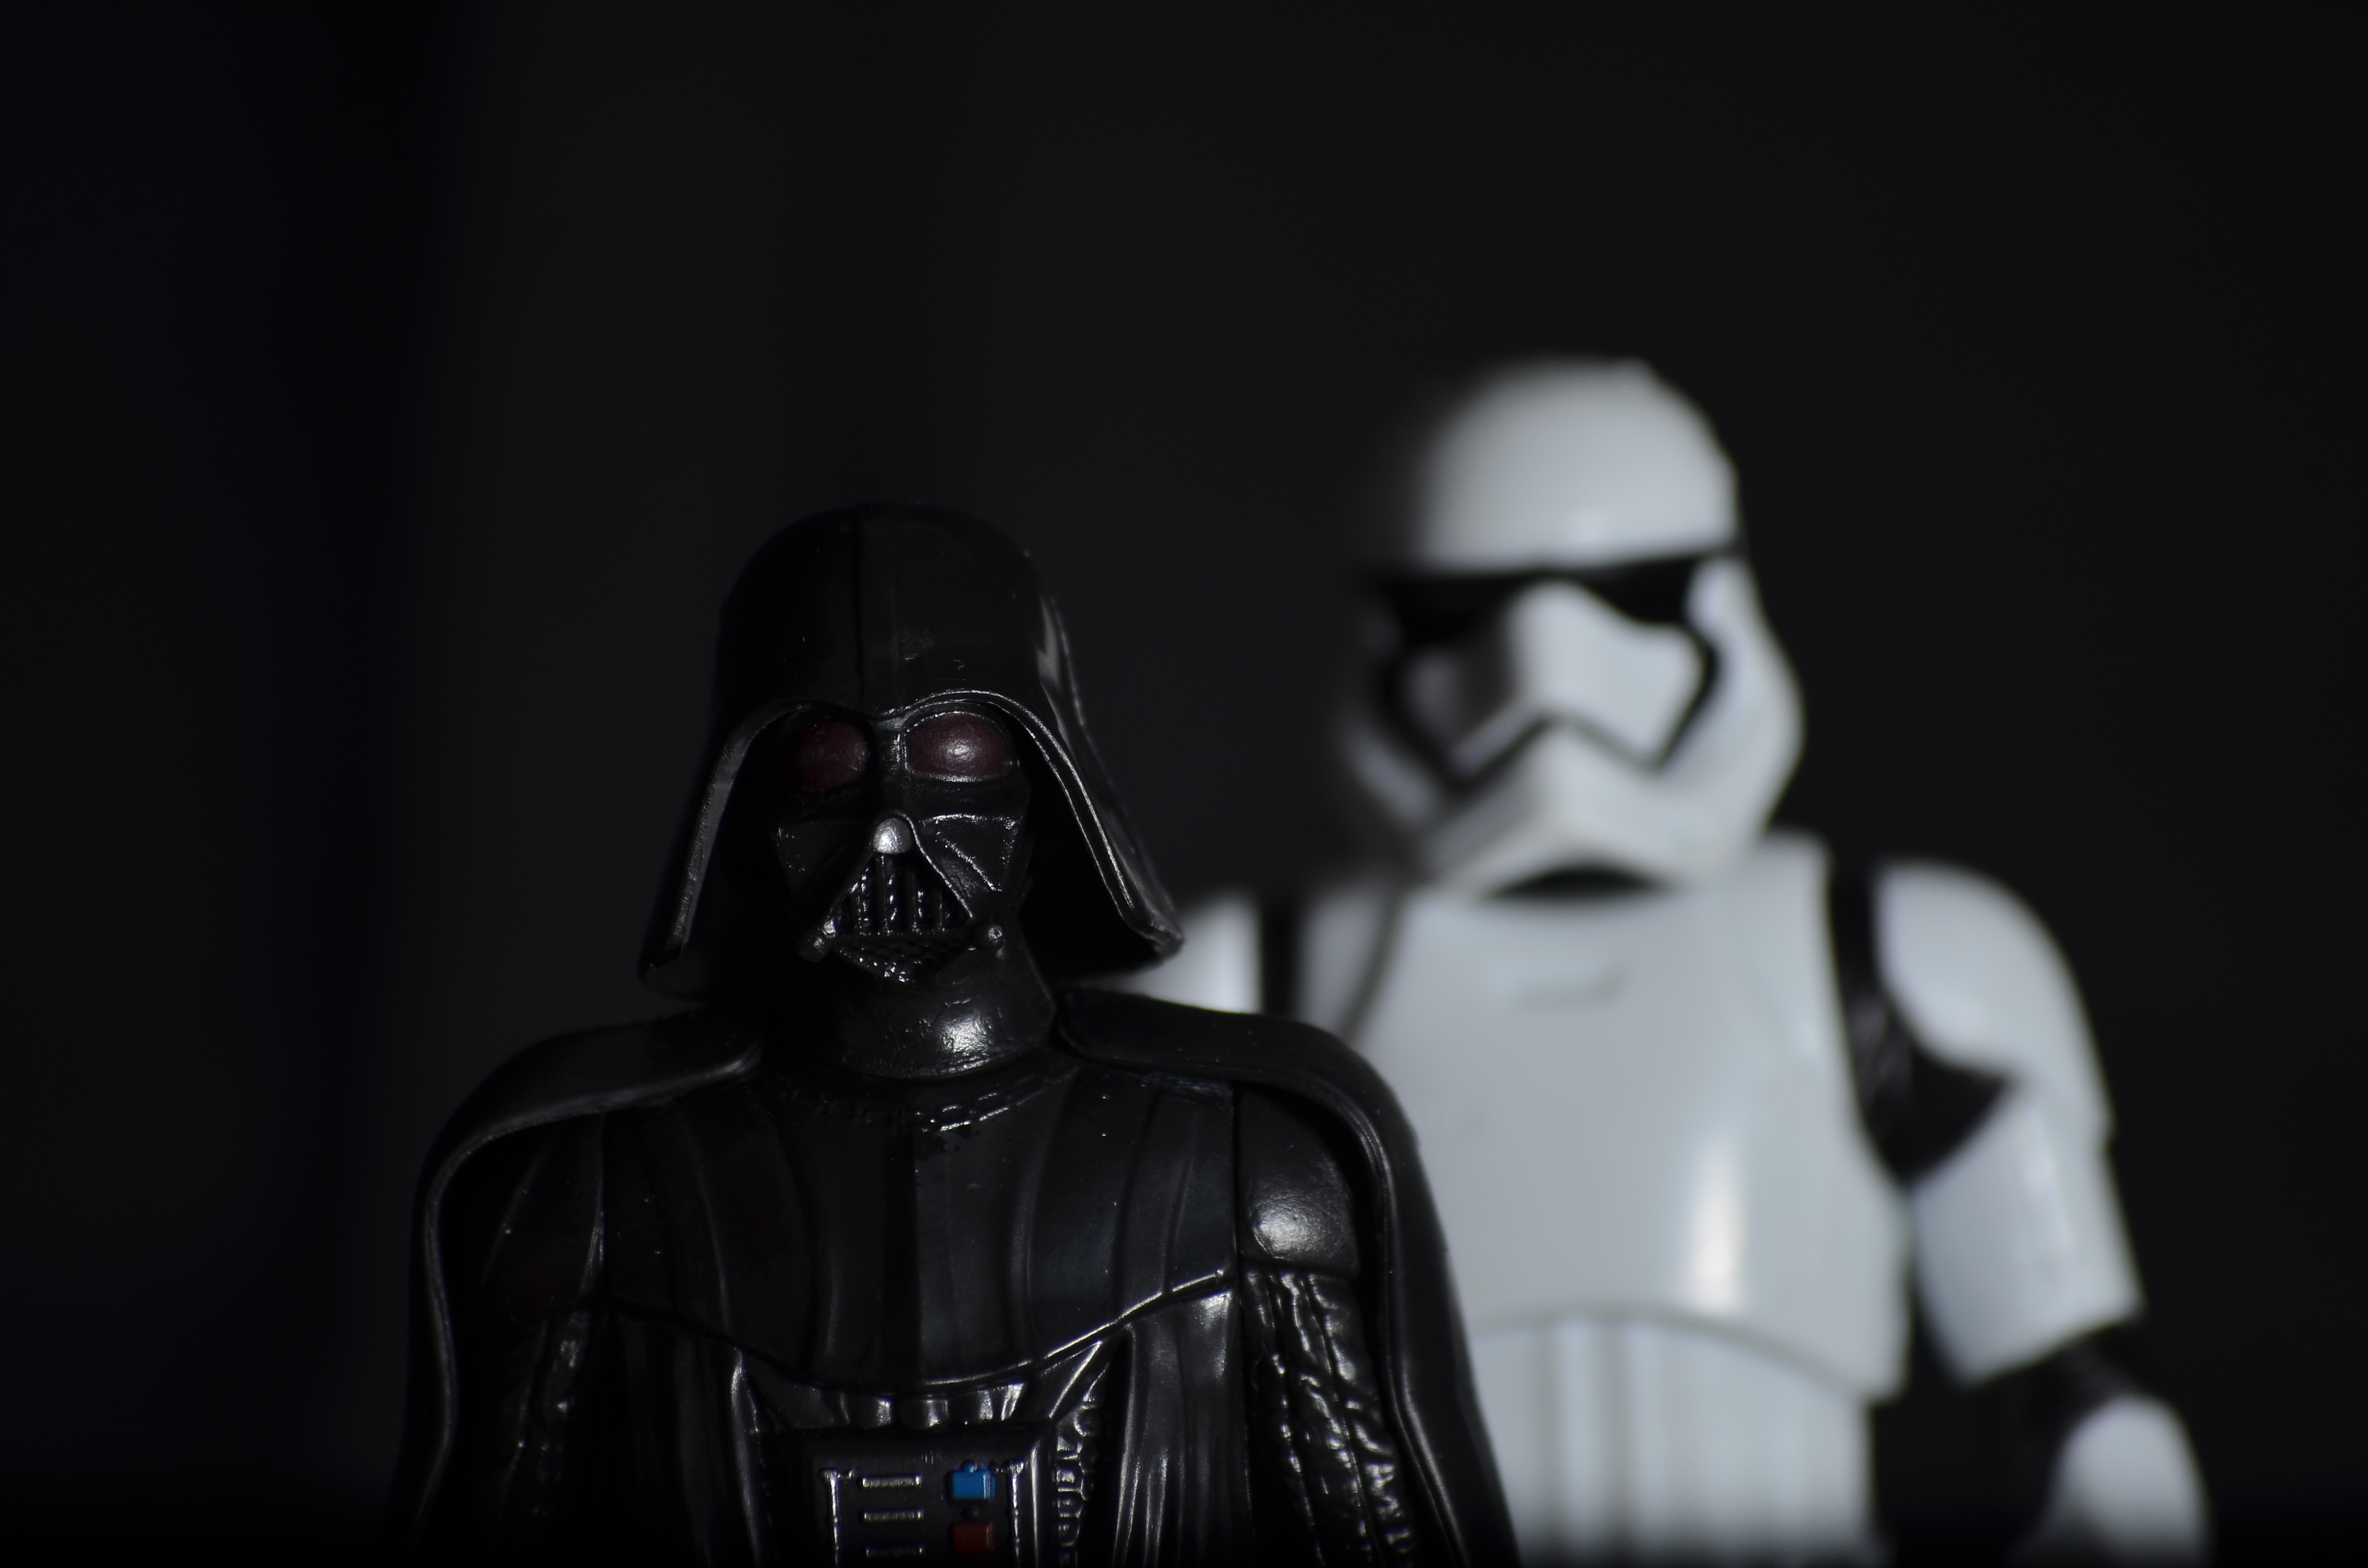
light, white, photography, darkness, black, monochrome, toys, darth, vader, film noir